MicrobesOnline

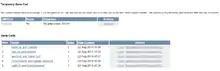
A custom demonstration of the temporary gene cart and the permanent gene cart.

An important feature to store a user's work is the Gene Cart. Many web pages of MicrobesOnline displaying genetic information contain a link to add genes of interest to the session gene cart, which is available for all users. This is a temporary gene cart, and as such it loses information as a user closes the web browser. Genes in the session gene cart can be saved to the permanent gene cart which is only available to registered users after logging in.